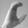
ASL letter: C